Mickey's Revue

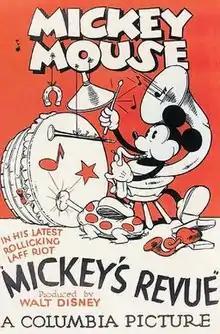
Theatrical release poster

Mickey's Revue is a 1932 Walt Disney cartoon, directed by Wilfred Jackson, which features Mickey Mouse, Minnie Mouse, Horace Horsecollar and Clarabelle Cow performing a song and dance show. The film was delivered to Columbia Pictures on May 12 and released on May 25, 1932. It was the 41st Mickey Mouse film, and the fifth of that year.